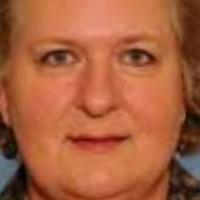
Age group: age 41-55